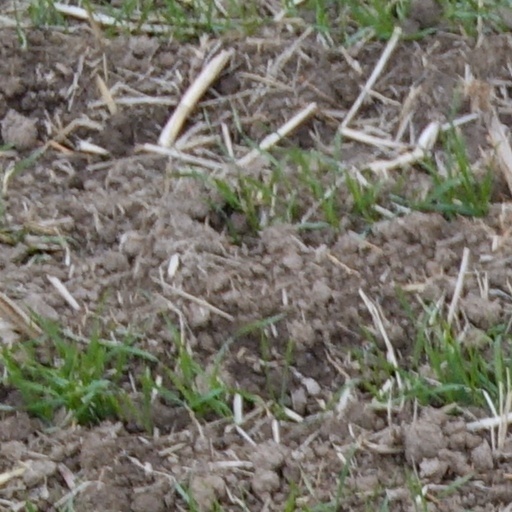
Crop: wheat